Marcelo Salas

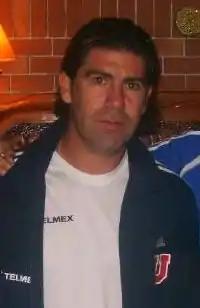
Salas in 2008

Between 2004 and 2005 he received offers to return to European football from Barcelona in Spain and Inter Milan in Italy, among others.